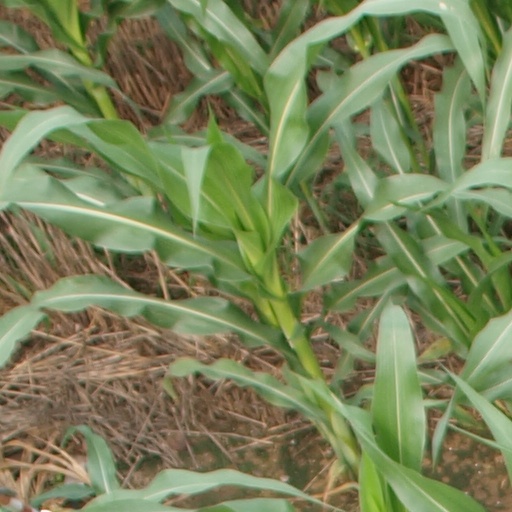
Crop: maize; corn